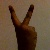
The image shows a hand gesture representing the number 2 in Indian Sign Language.